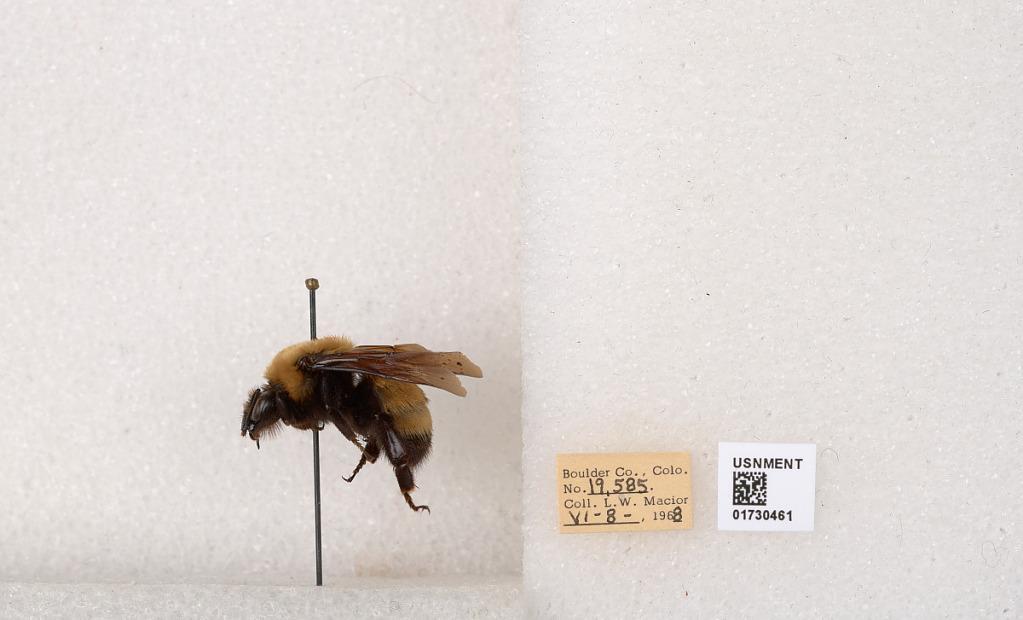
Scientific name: Bombus (Bombus) nevadensis Cresson
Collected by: L. Macior
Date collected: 1968-6-8
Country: United States
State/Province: Colorado
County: Boulder
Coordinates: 40.0925, -105.358